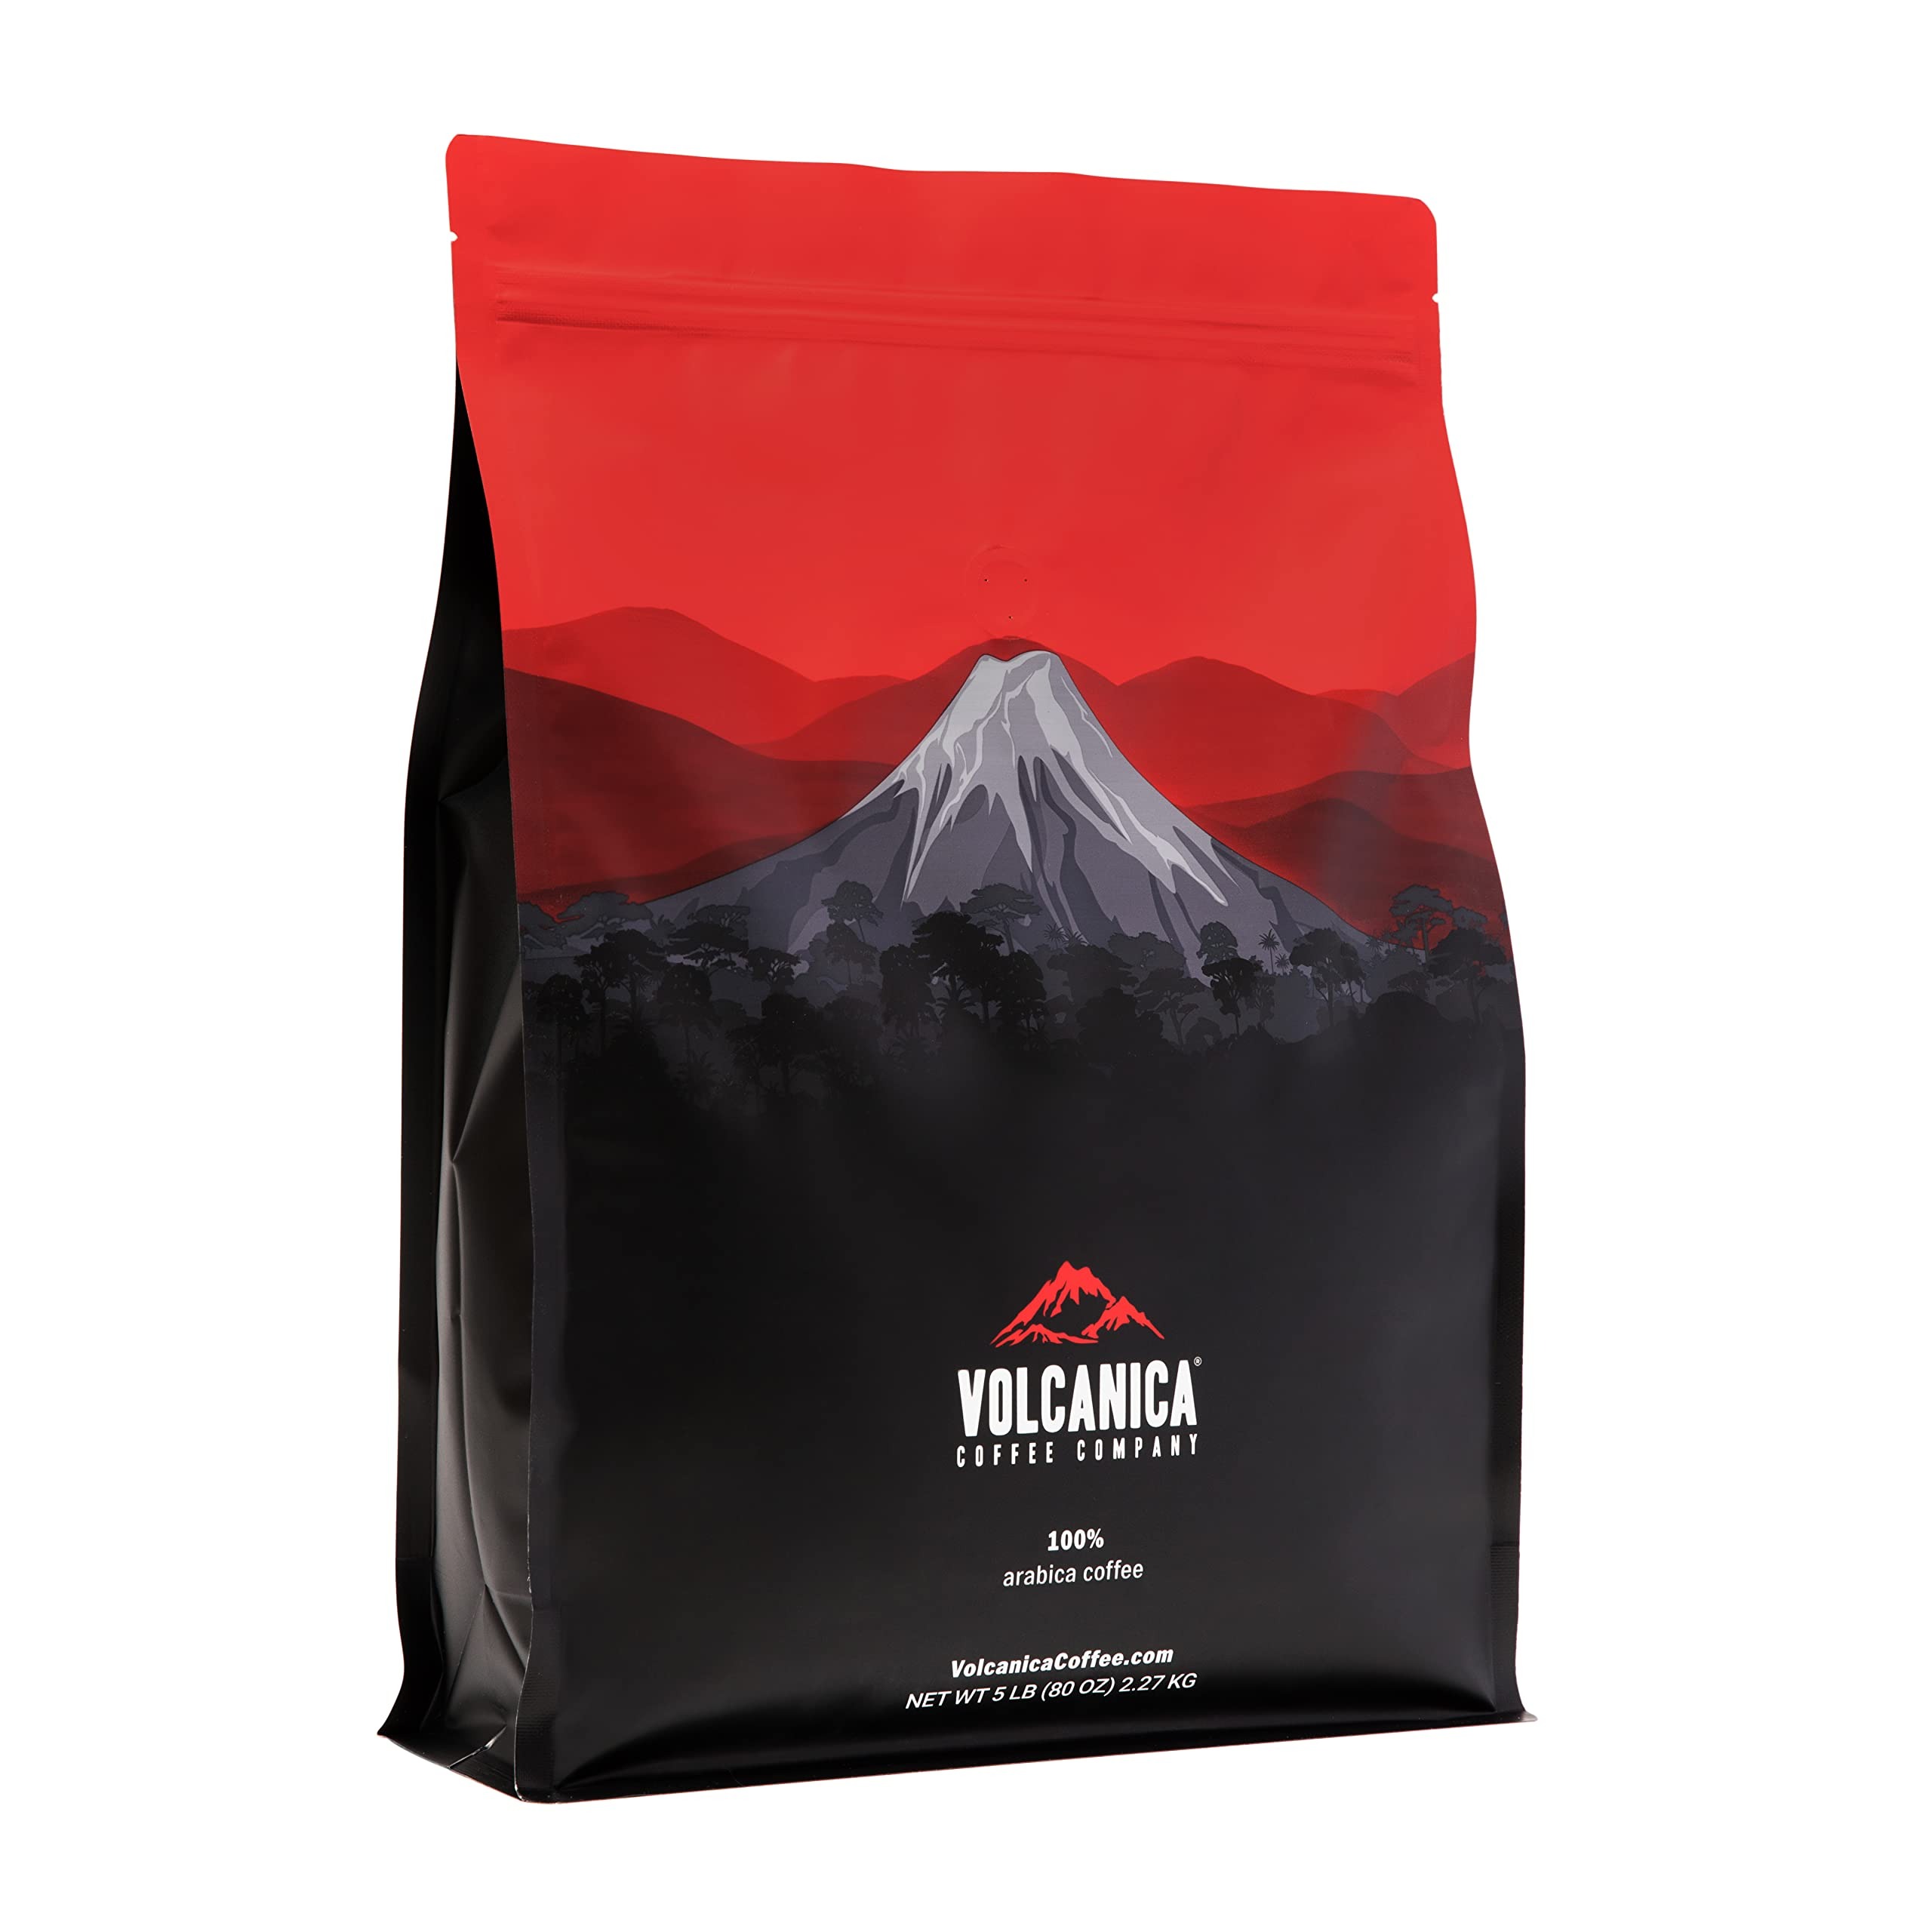
Item Name: Costa Rica Peaberry Coffee, Whole Bean, Medium Roast, Fresh Roasted, 5 lbs
Bullet Point 1: 100% Pure Costa Rican Peaberry that provides balance and intensity of flavor of fruit and citrus that is mild, sweet, and bright
Bullet Point 2: TESTED FOR MOLD, QUALITY AND SAFETY: Our coffee undergoes rigorous phytosanitary testing before export and lab analysis upon arrival to check for mycotoxins and mold. We then roasted at over 400°F, this meticulous process guarantees a fresh, safe, and impurity-free coffee experience.
Bullet Point 3: Single Origin from La Isabela Estate located in the Tres Rios that is shade grown and rain forest certified to help the people and the earth
Bullet Point 4: Medium roasted whole bean coffee allowing the true flavor characteristic to come through for a remarkable taste.
Bullet Point 5: Fresh roasted then immediately packed and sealed to assure freshness.
Bullet Point 6: 100% Customer Satisfaction Guaranteed
Product Description: <p> <strong> Costa Rican Peaberry Coffee are the rarest coffee beans in the crop with an intense flavor of Costa Rica that that jumps out at you. </strong> Only 5 percent of the coffee bean crop are peaberry which are handpicked to create this incredible variety. Highly prized by connoisseurs for its balance and intensity of flavor of fruit and citrus. The flavor is similar to Kona Peaberry but at 1/4 of the price. Now back in stock for a limited time due to short supply. </p> <p> <strong>La Isabela Estate</strong> is located on one of the oldest and most classic coffee regions of Costa Rica. This Single Origin Estate Coffee is shade grown at an altitude of about 5,200 feet, making it one of the world’s prized coffee. This coffee comes from the Tres Rios region near the pacific coast which produces coffees that are mild, sweet, and bright. </p> <p>What is a Peaberry Coffee? Peaberry coffee beans are unique and have a much richer flavor. They are only found in 5% of the crop and are removed manually. The flavor of the peaberry is a finer quality than the rest of the crop and is desired by coffee connoisseurs. </p> <p> <strong>Volcanica Coffee</strong> is a specialty importer and retailer of exotic gourmet coffee beans that is committed to offering only the finest quality coffee from volcanic regions around the world that is wonderfully exotic and remarkable in taste. 100% customer satisfaction guaranteed. </p>
Value: 80.0
Unit: Ounce

Price: 118.7